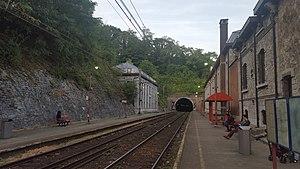
Gare de Liège-Jonfosse, Liège, Belgique